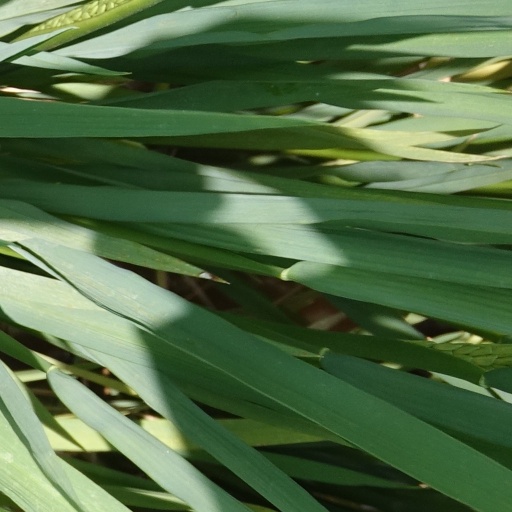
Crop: rice